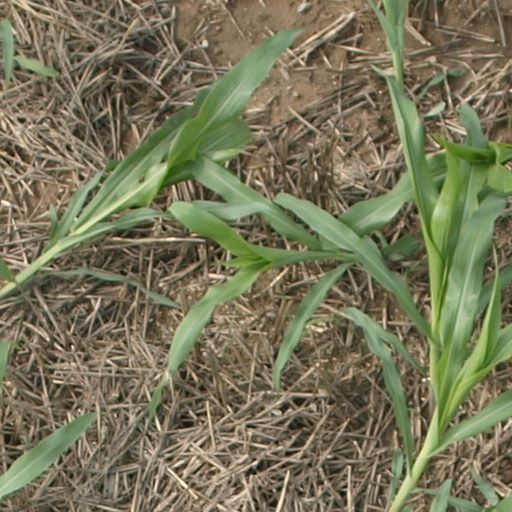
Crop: maize; corn